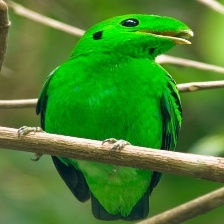
Species: GREEN BROADBILL
Scientific name: CALYPTOMENA VIRIDIS